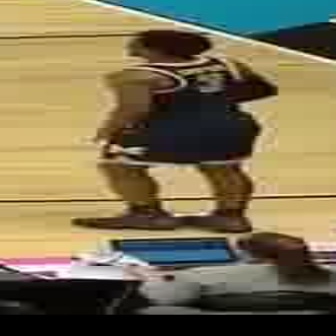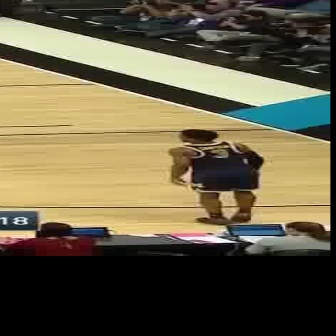
  Please identify the target specified by the bounding box [68,27,271,230] in the first image and locate it in the second image. Return the coordinates in [x_min,y_min,x_max,y_max] format.
Answer: [165,128,261,224]